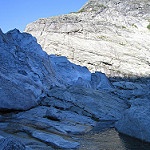
Label: glacier